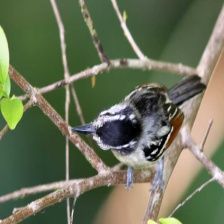
Species: BARRED PUFFBIRD
Scientific name: NYSTALUS RADIATUS